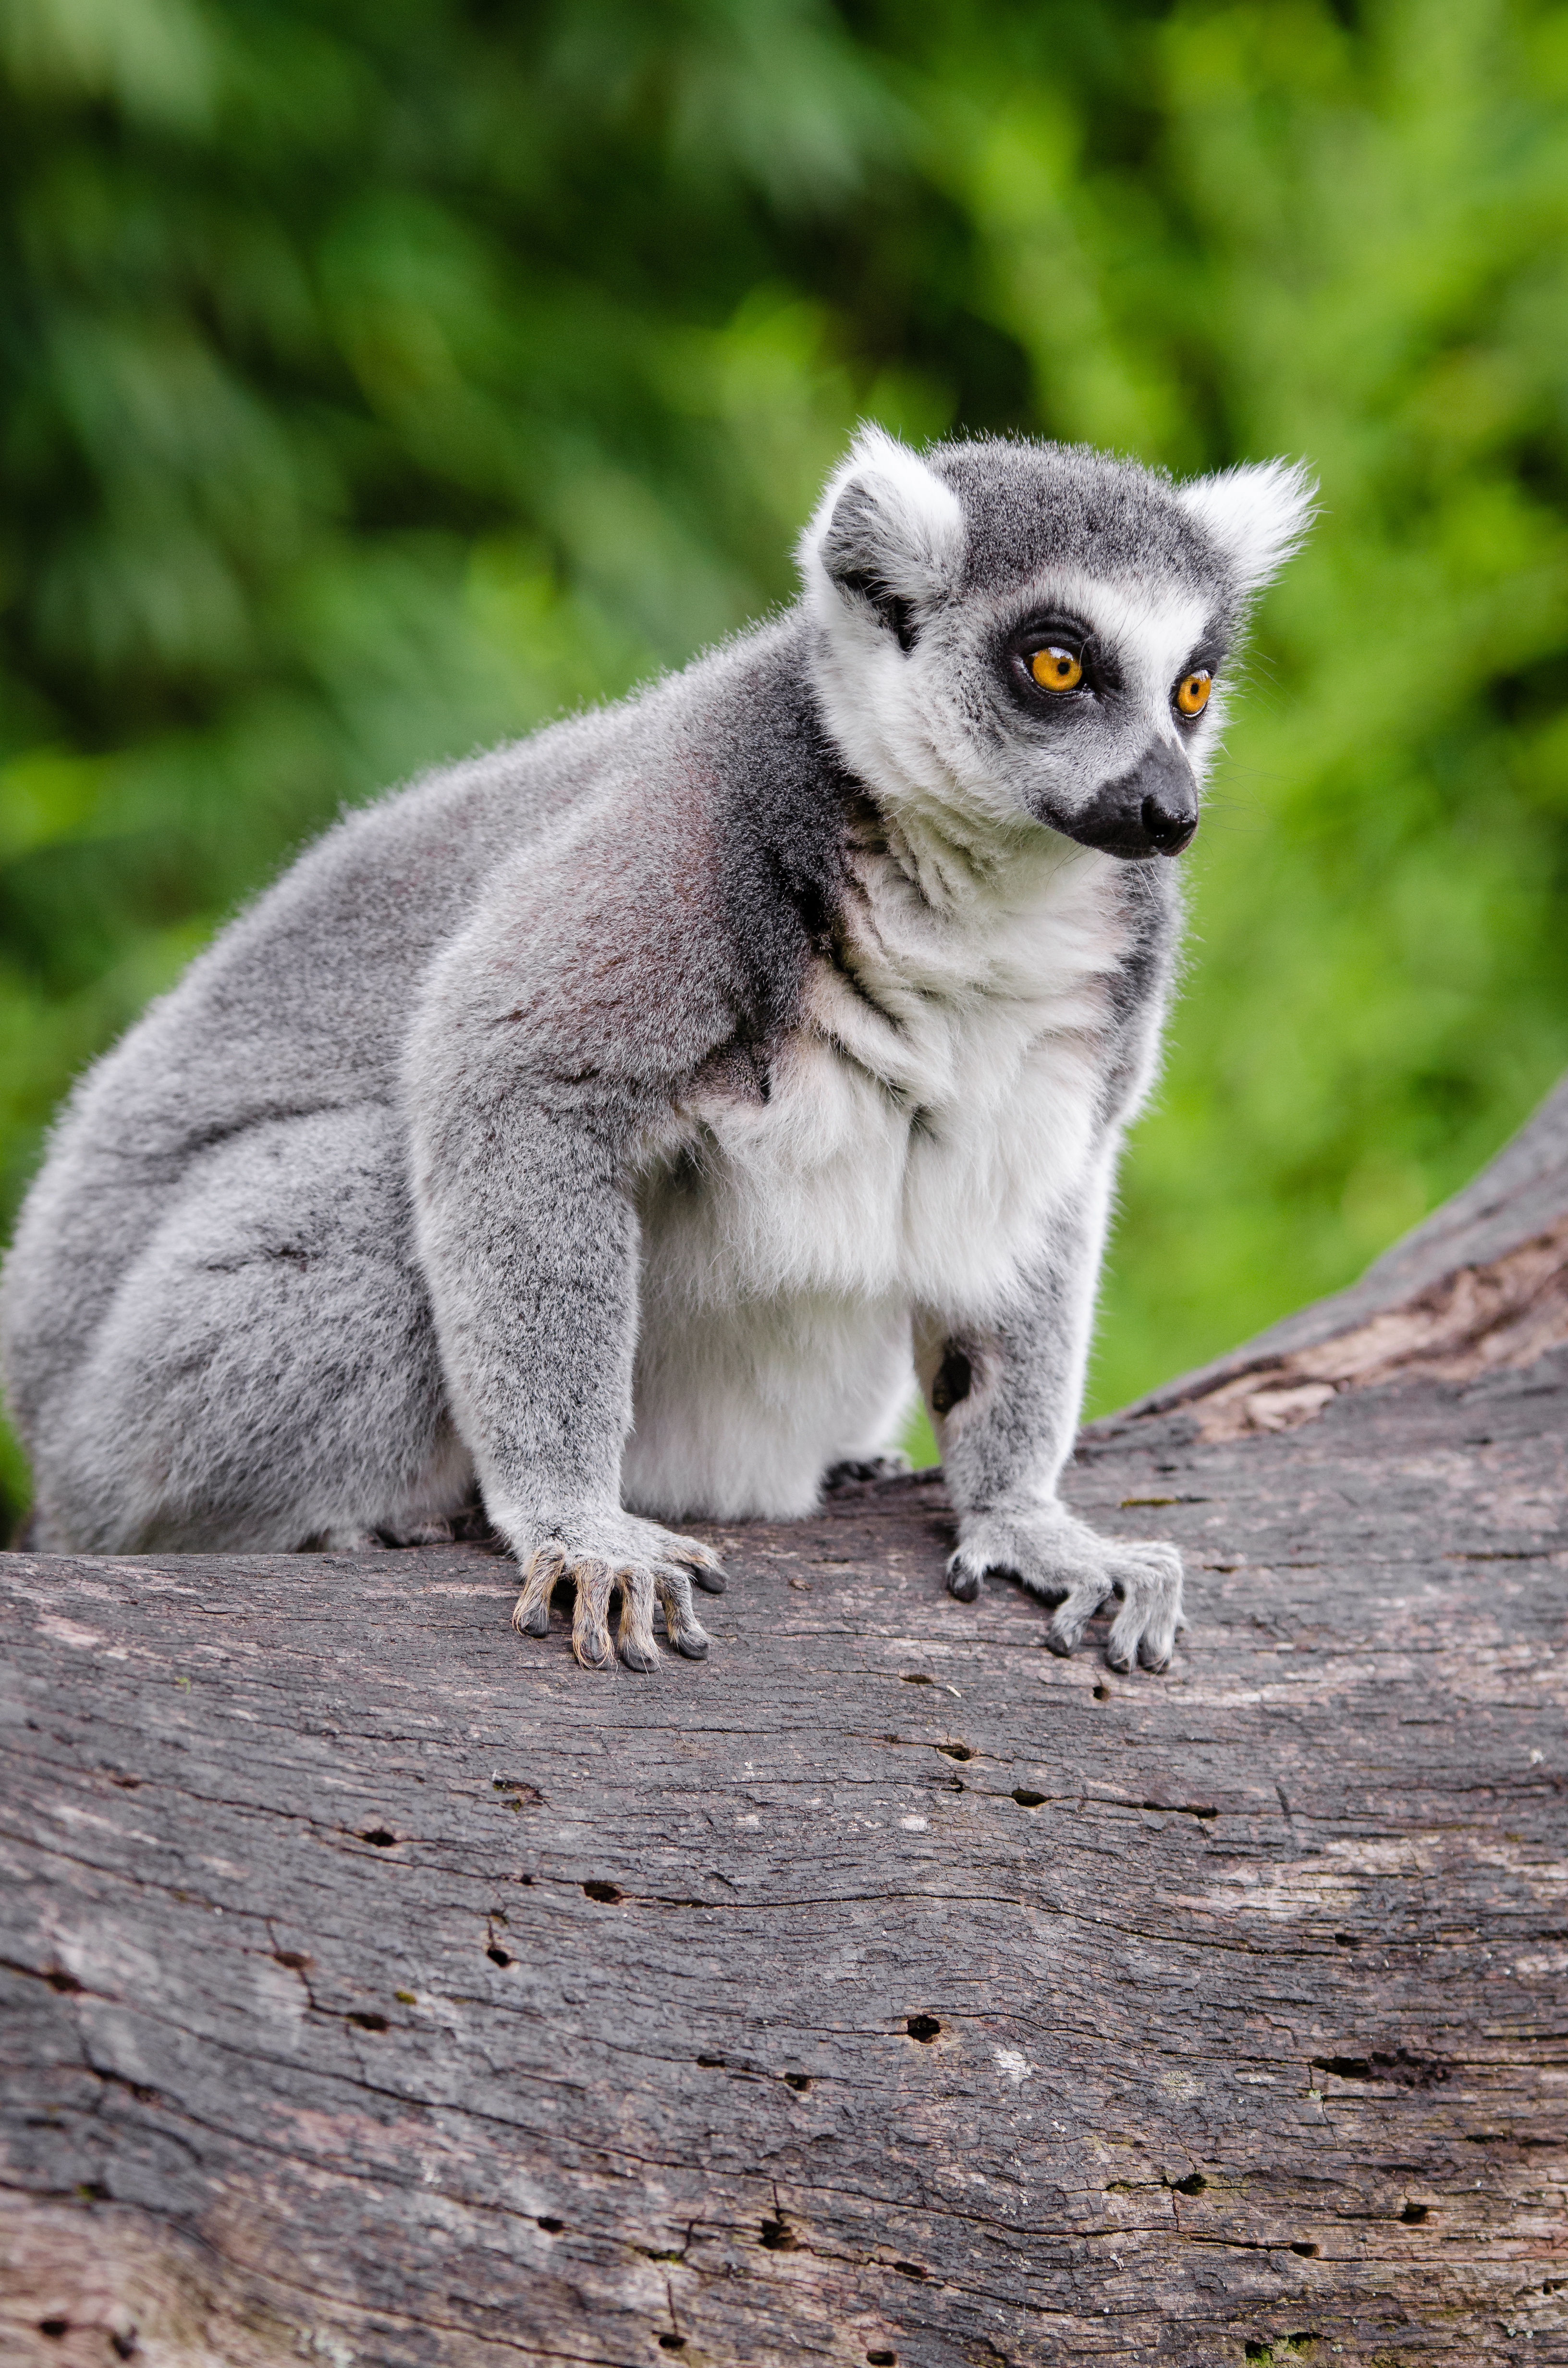
nature, animal, wildlife, zoo, mammal, fauna, primate, madagascar, vertebrate, lemur, marsupial